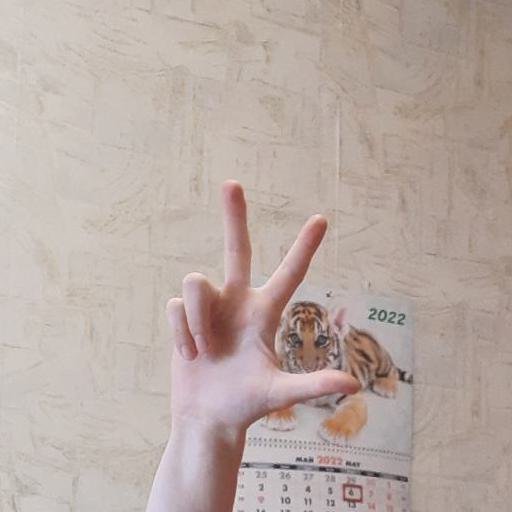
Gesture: three2